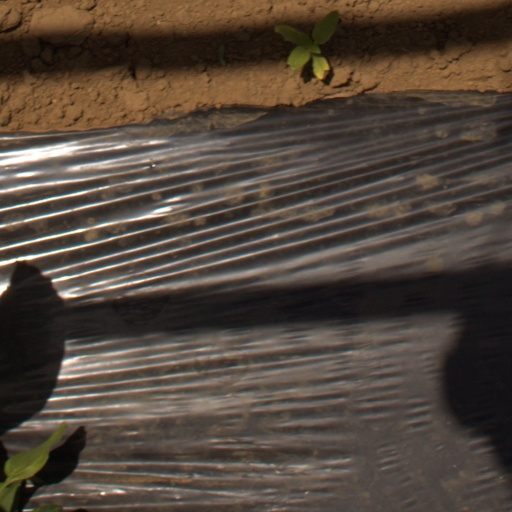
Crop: Jerusalem artichoke